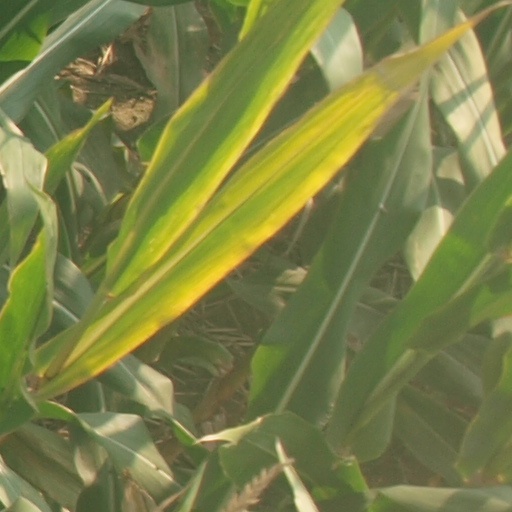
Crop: maize; corn